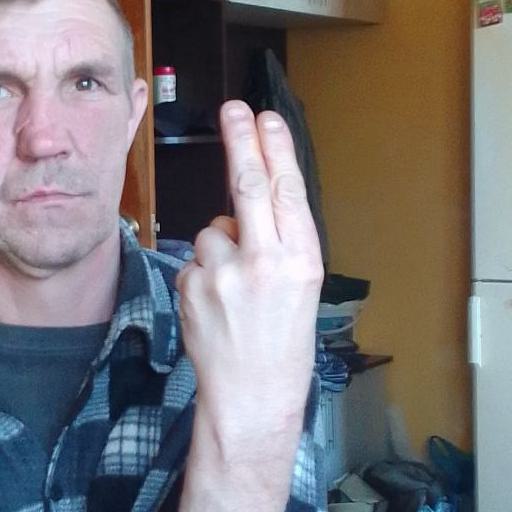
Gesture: two_up_inverted